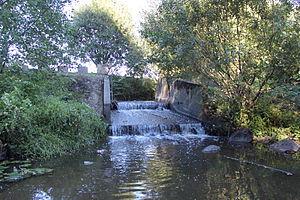
Clapet ouvert de retenue de la Motte, sur la Sanguèze, Fr-44-Mouzillon.
La Sanguèze est une rivière de l'Ouest de la France, dans les deux départements de la Loire-Atlantique et de Maine-et-Loire, en région Pays de la Loire, affluent de la Sèvre nantaise en rive droite, donc sous-affluent de la Loire.